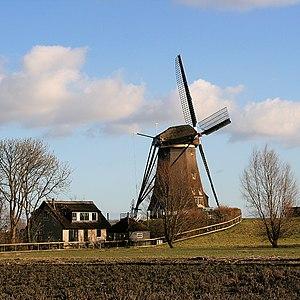
Cet article recense les moulins à vent de la province de Hollande-Méridionale, aux Pays-Bas.